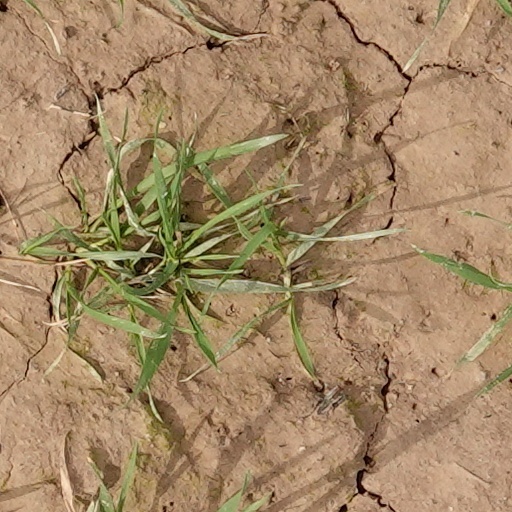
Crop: wheat